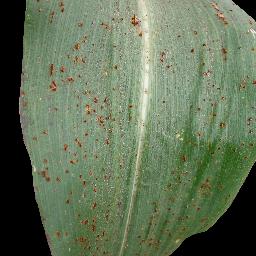
Label: Corn_(Maize)___Common_Rust